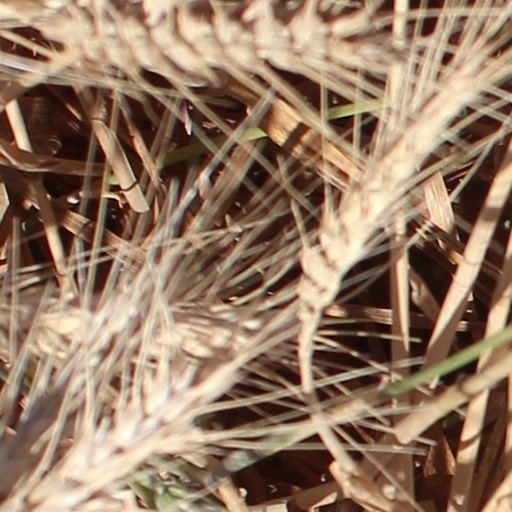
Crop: wheat